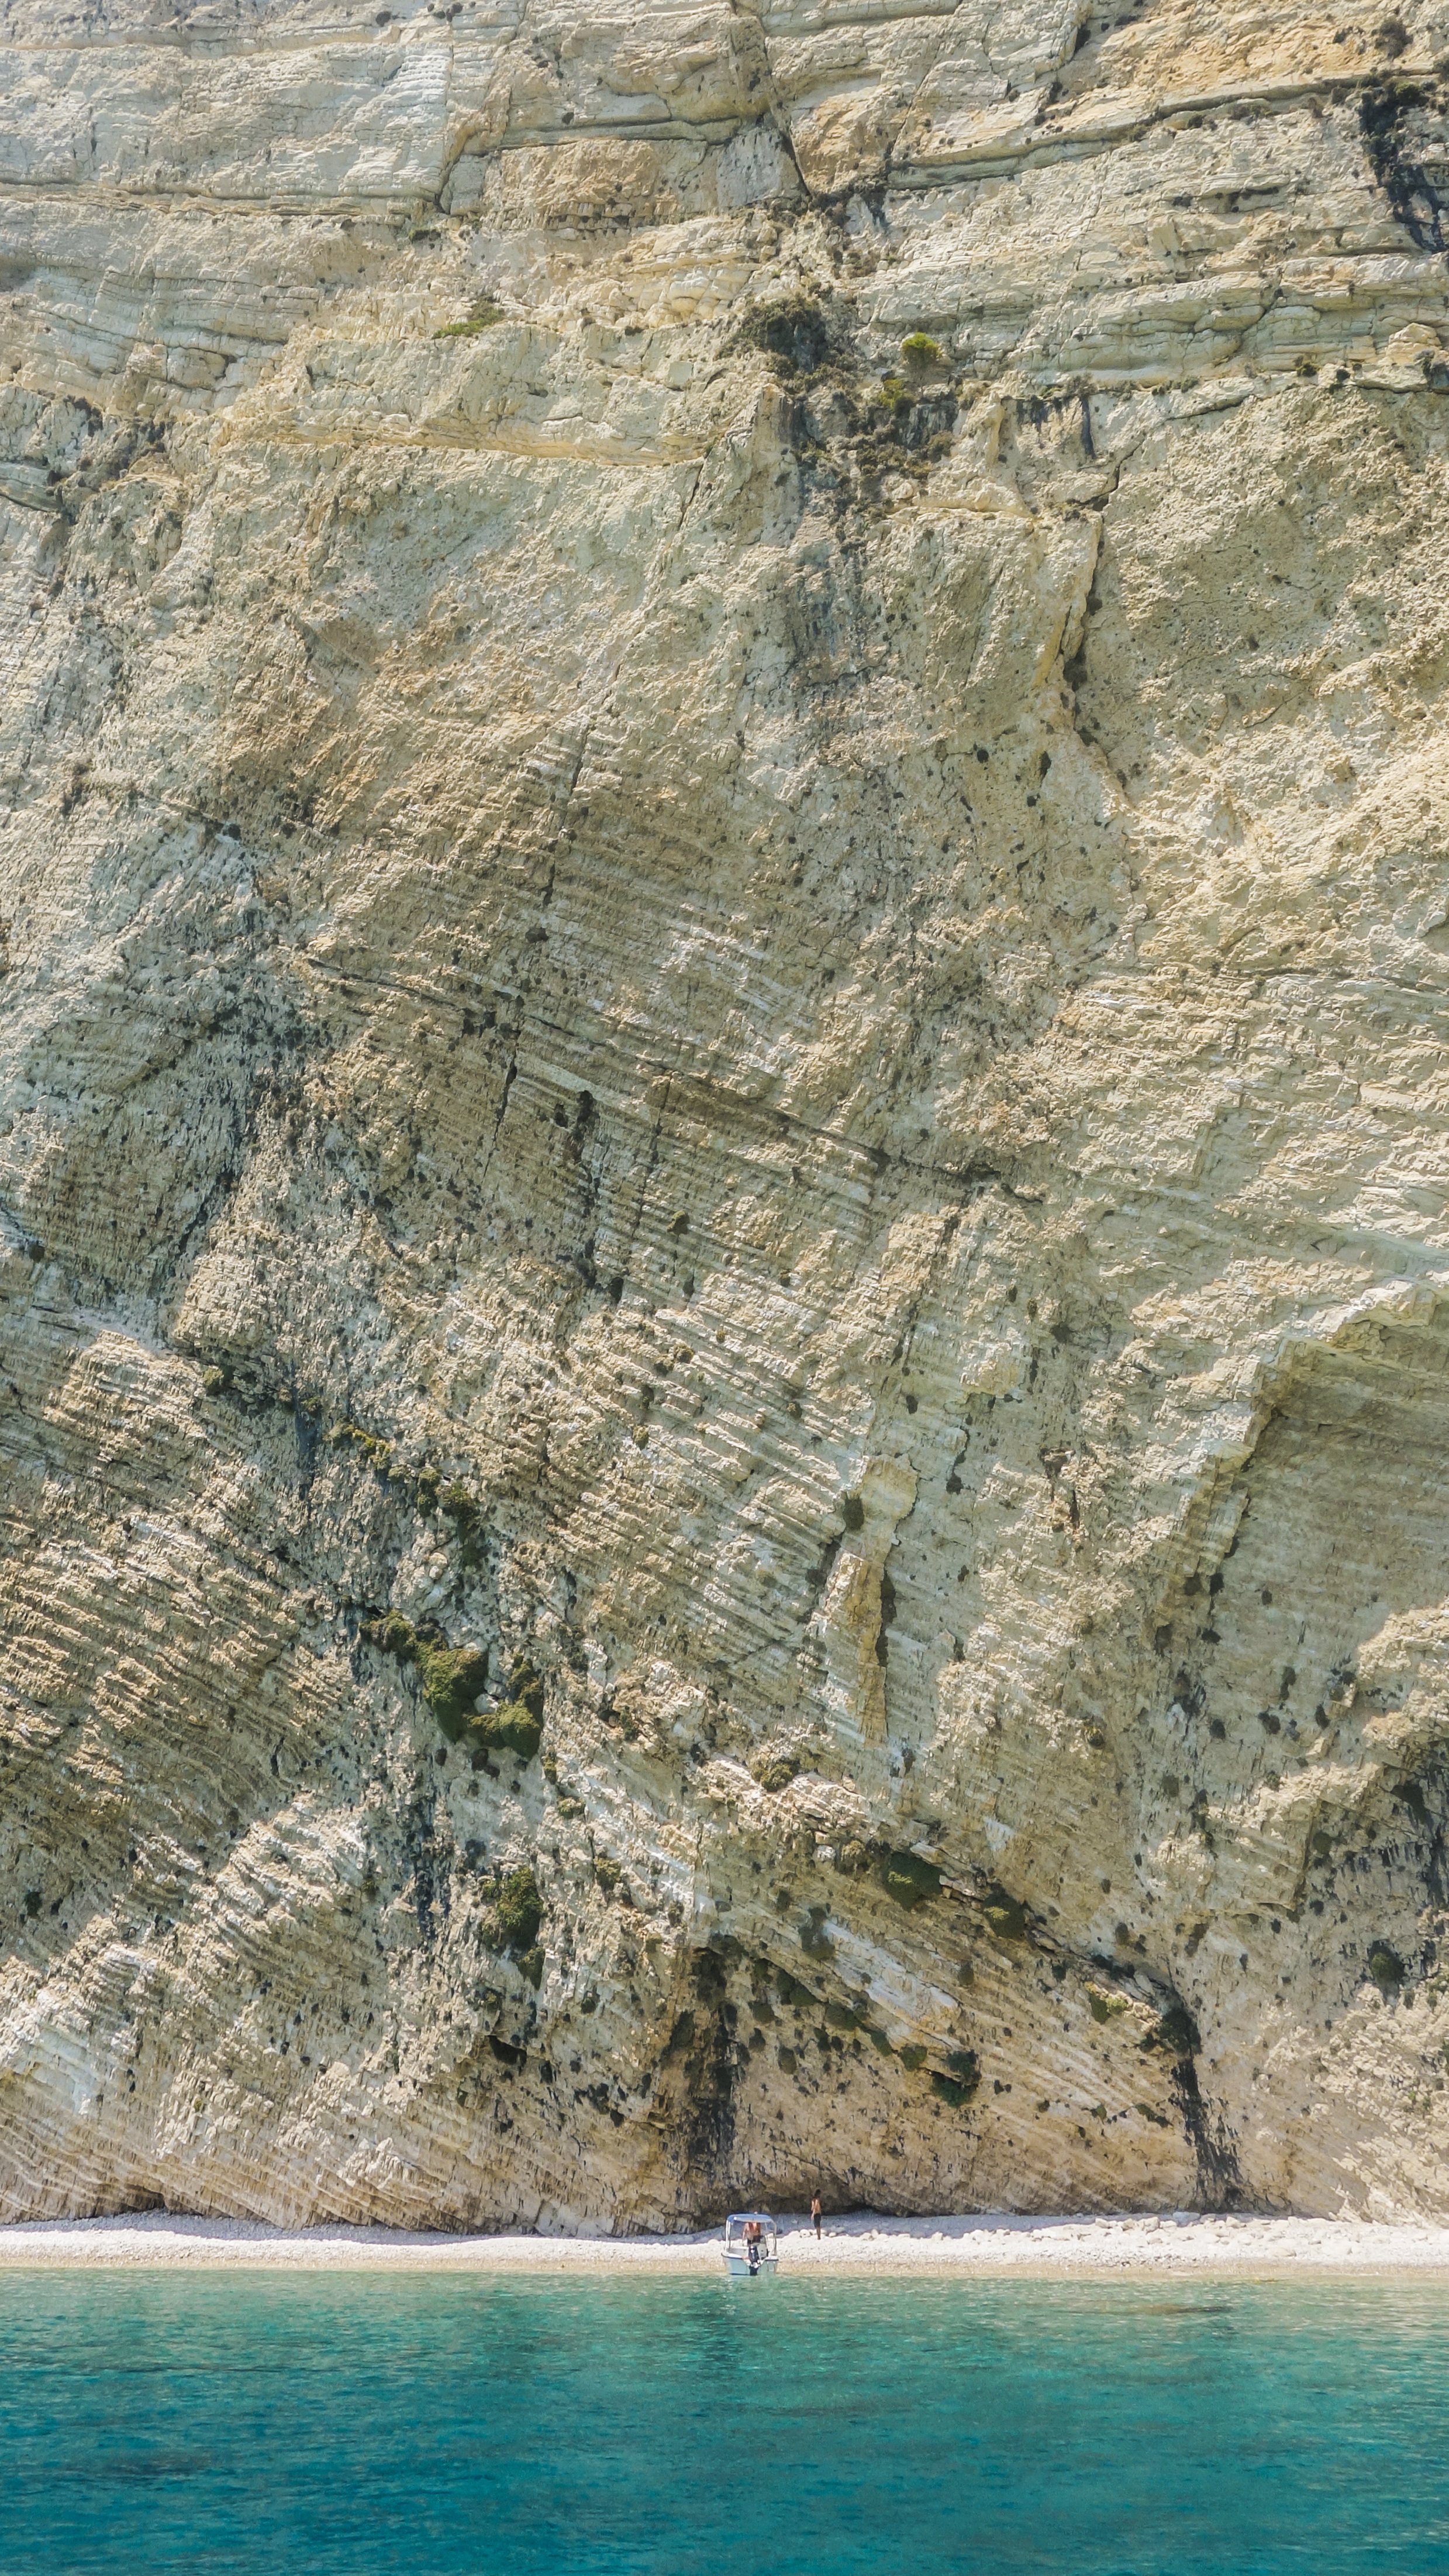
sea, coast, water, nature, rock, ocean, formation, cliff, boot, holiday, island, terrain, rock wall, geology, greece, wadi, zakynthos, enormous, landform